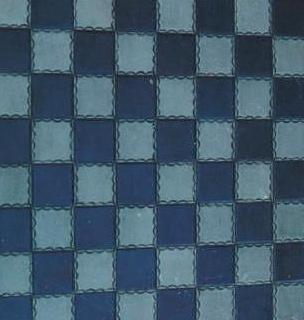
Texture: chequered